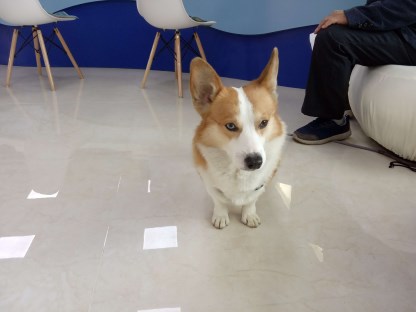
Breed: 2909-n000116-Cardigan